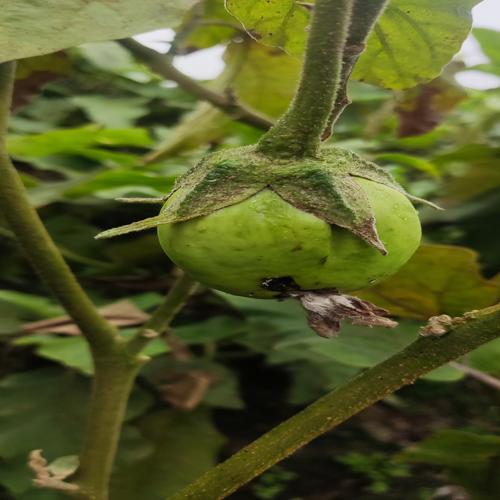
Label: Shoot and Fruit Borer